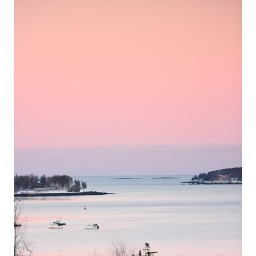
Beautiful late day pink and blue sky over Southwest Harbor, #Maine...